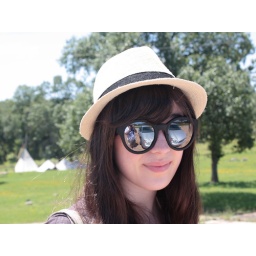
portrait of a girl in a straw hat